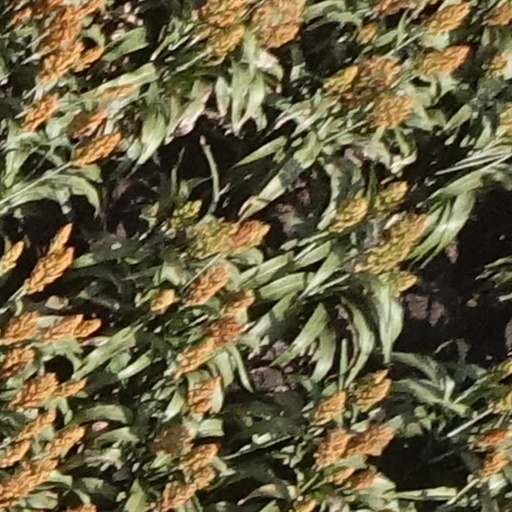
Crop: sorghum